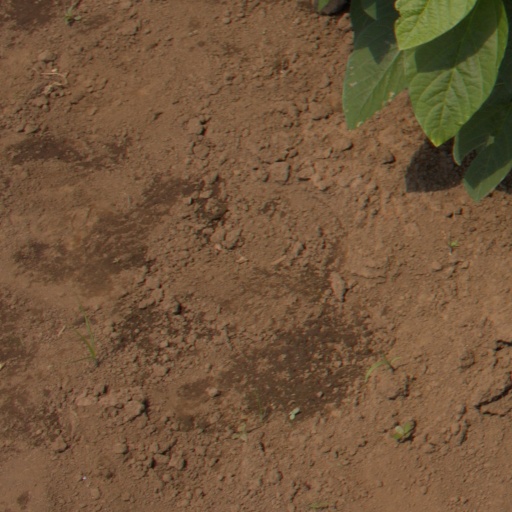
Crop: soybean